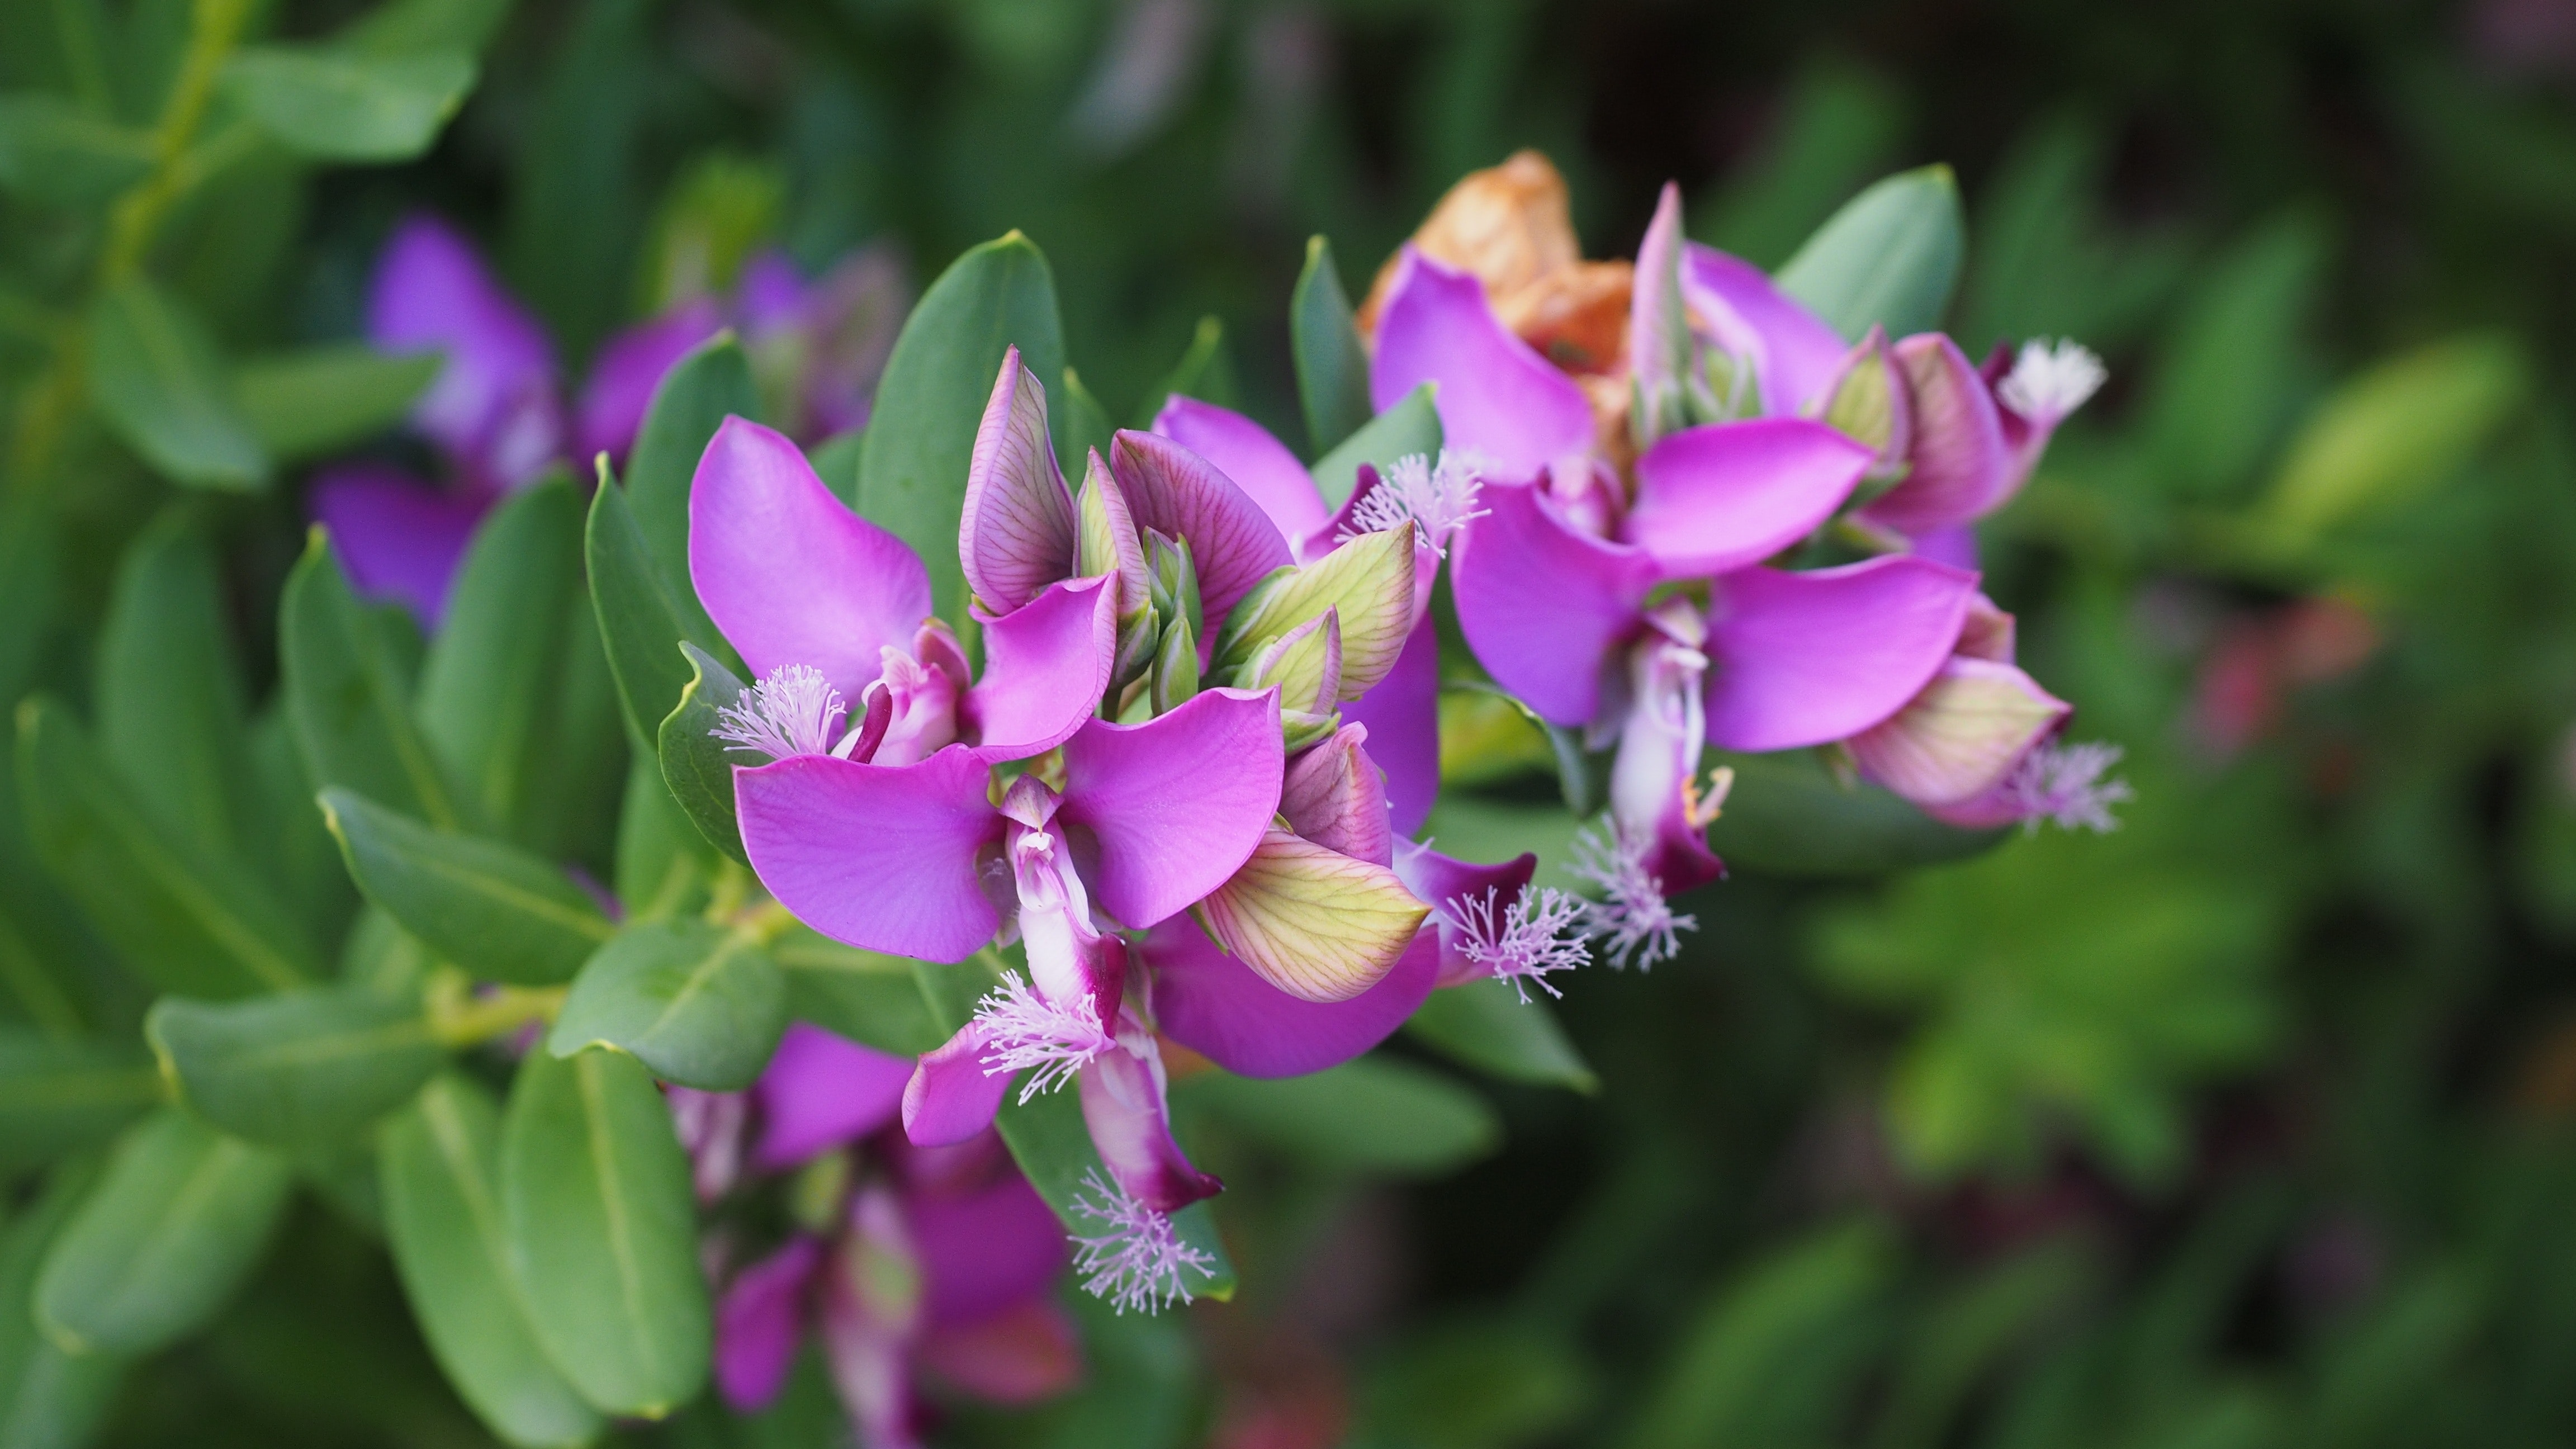
flower, flowering plant, petal, plant, pink, botany, wildflower, melastome family, faboideae, sweet peas, vascular plant, perennial plant, orchids of the philippines, gentian family